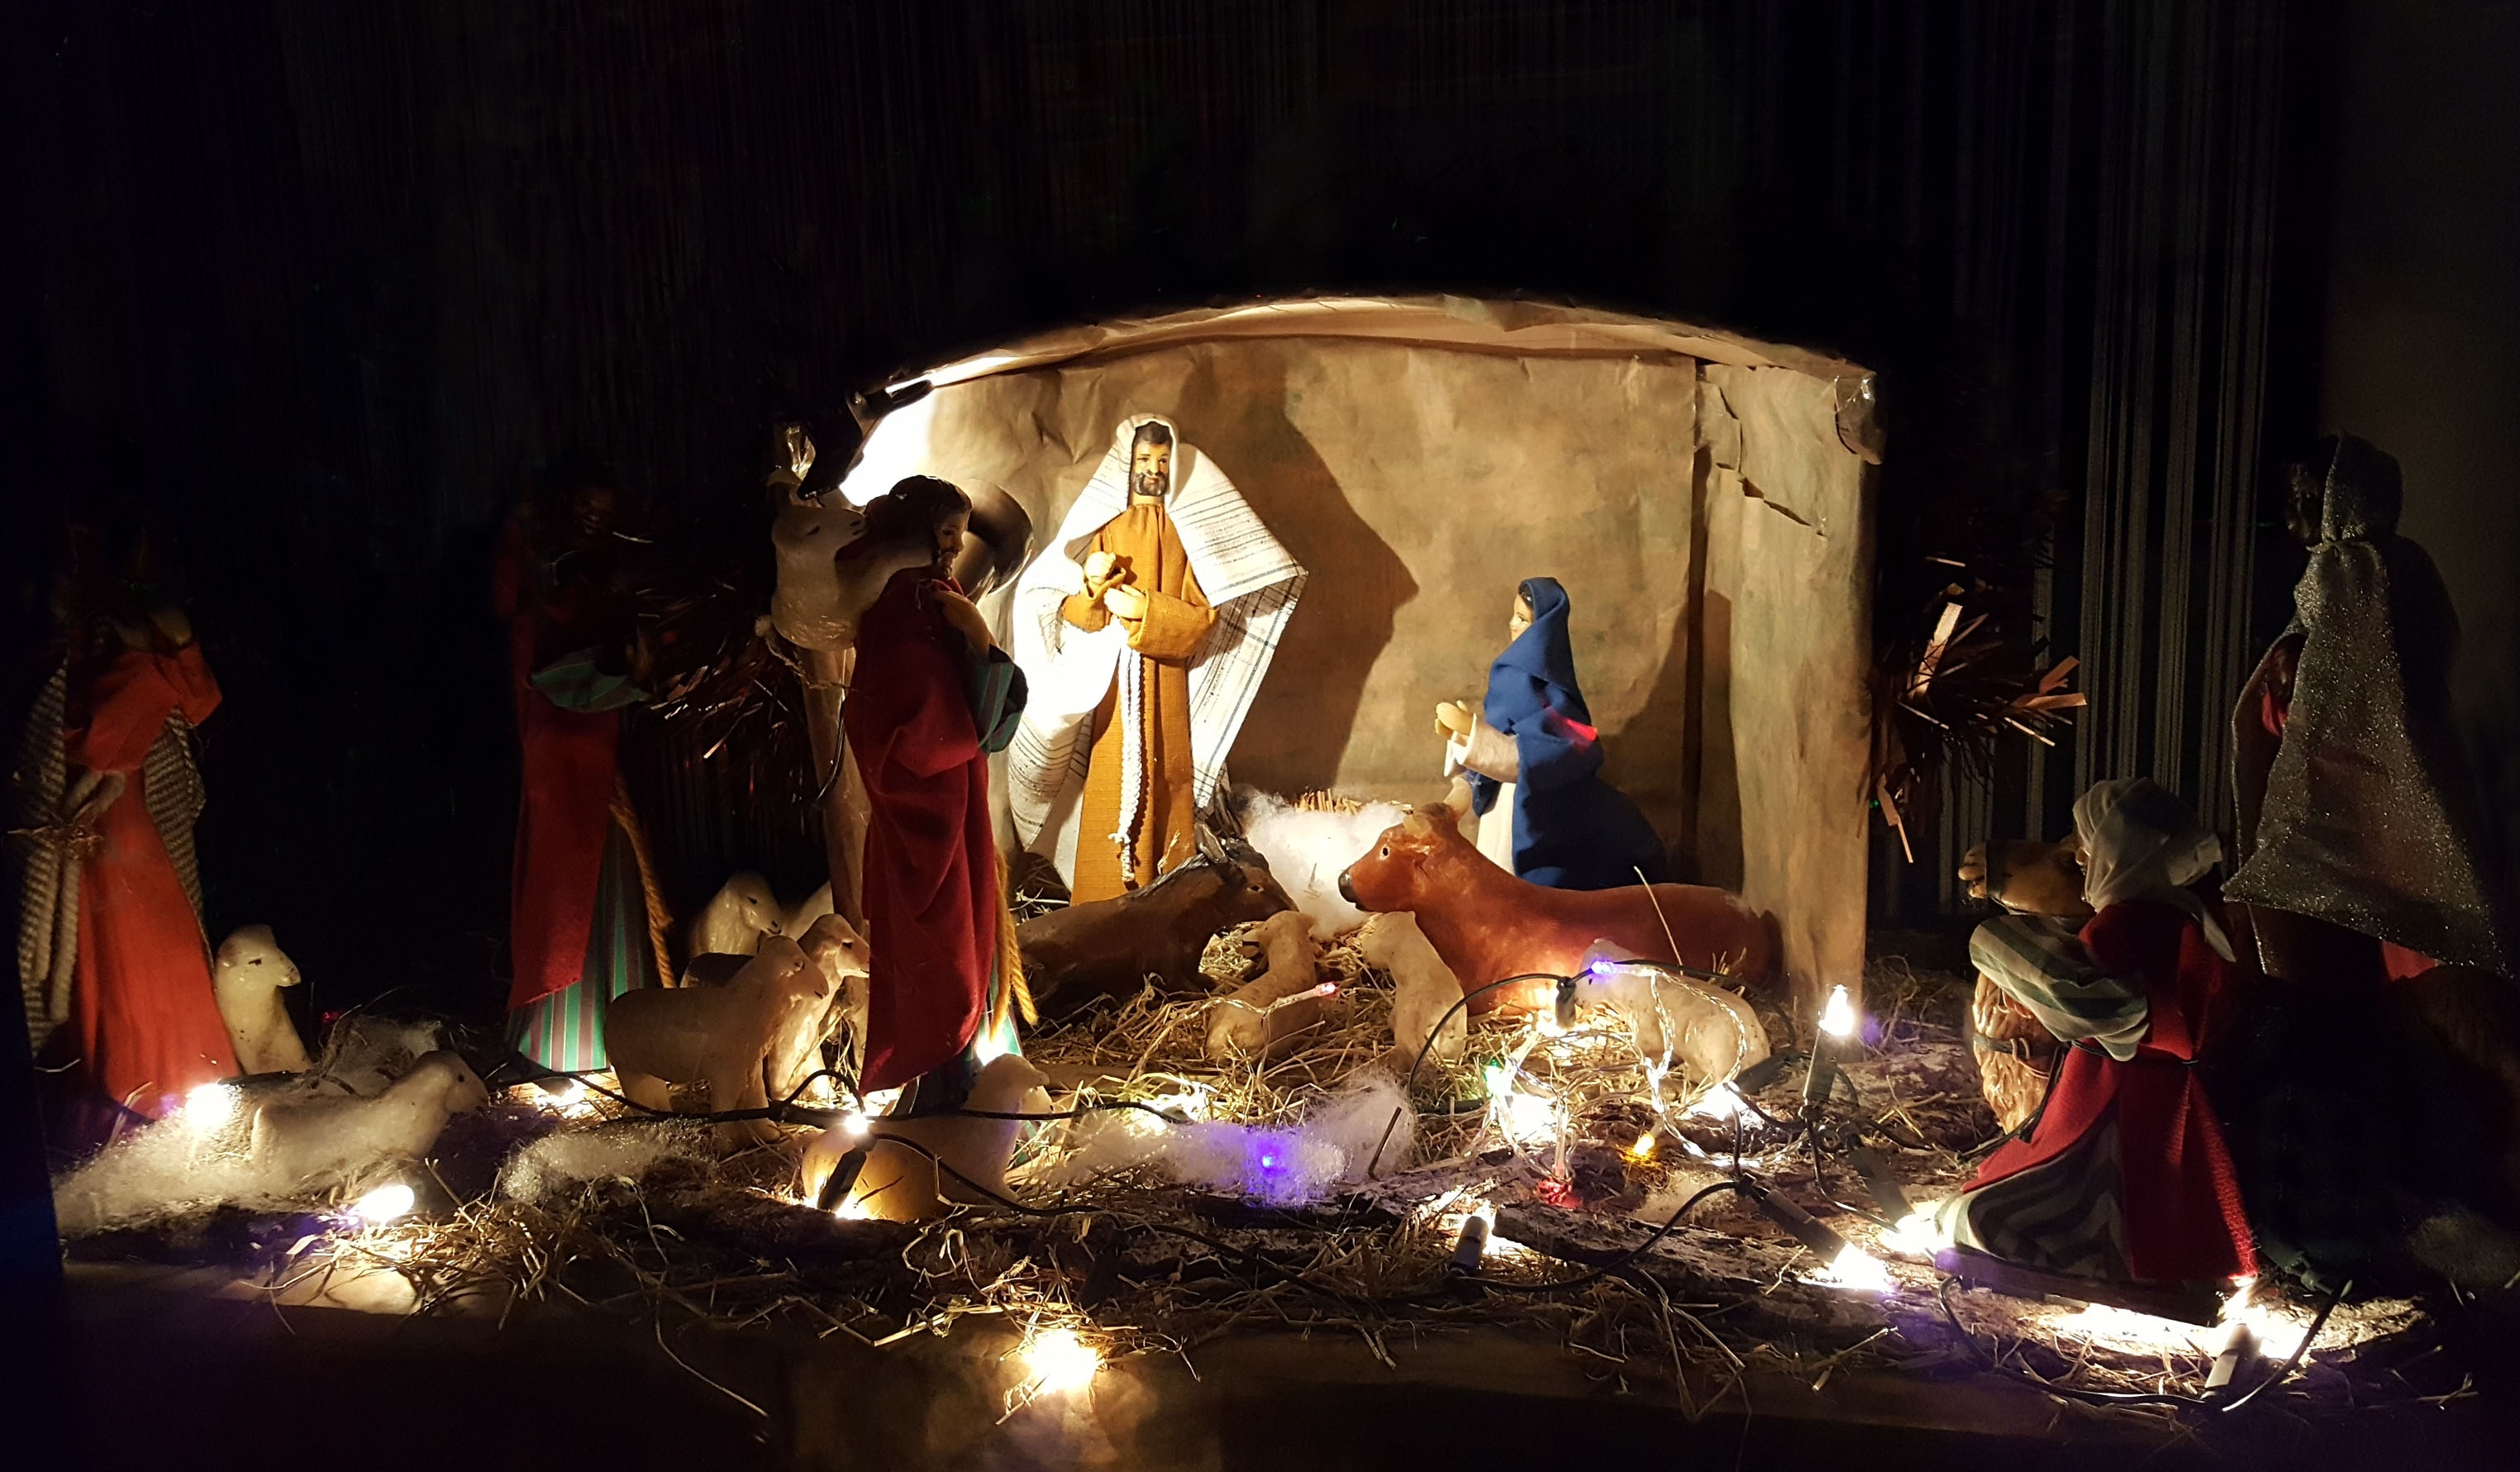
religion, christmas, performance art, christmas decoration, nativity, stage, new born, nursery, nativity scene, musical theatre